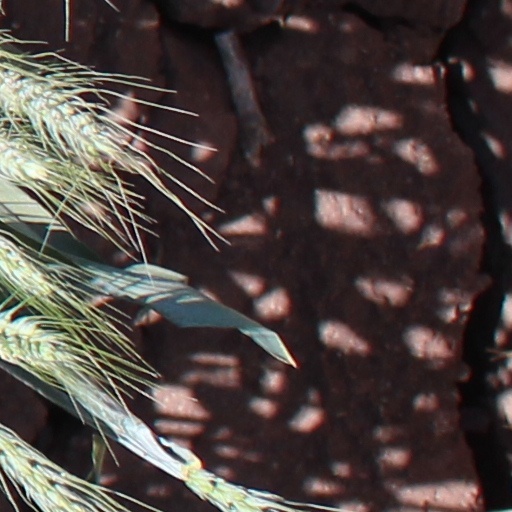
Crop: wheat